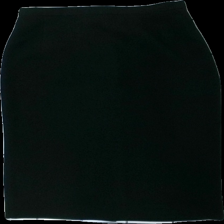
View: front
Type: Skirt
Category: Ladies
Brand: Almia
Colors: Black
Material: 100% polyester
Cut: Regular
Size: 36
Season: All
Damage location: middle center
Damage 2 location: top left
Damage 3 location: bottom right
Price range: 50-100
Recommended usage: Reuse
Description: svart kjol